Iveta Grófová

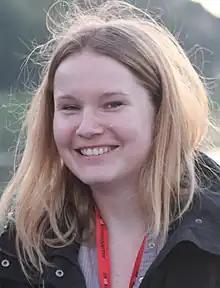
Grófová in 2013

Iveta Grófová (born 31 October 1980) is a Slovak film director. She studied at the Academy of Performing Arts in Bratislava (VŠMU). Her directorial debut was the 2012 film "Made in Ash", which was nominated as Slovakia's submission for the Academy Award for Best Foreign Language Film. Grófová's second film, "Piata loď", was screened at the 67th Berlin International Film Festival. It went on to be nominated in 10 categories at the 2018 Sun in a Net Awards.